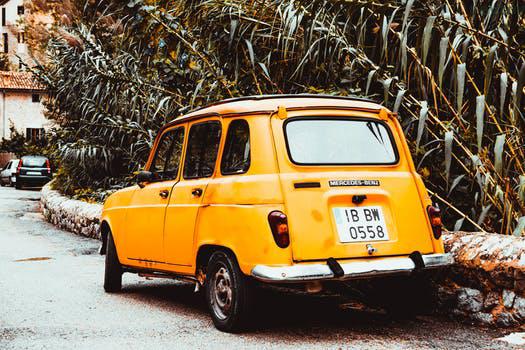
Label: Watermark